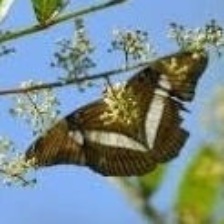
Species: Iphiclus sister